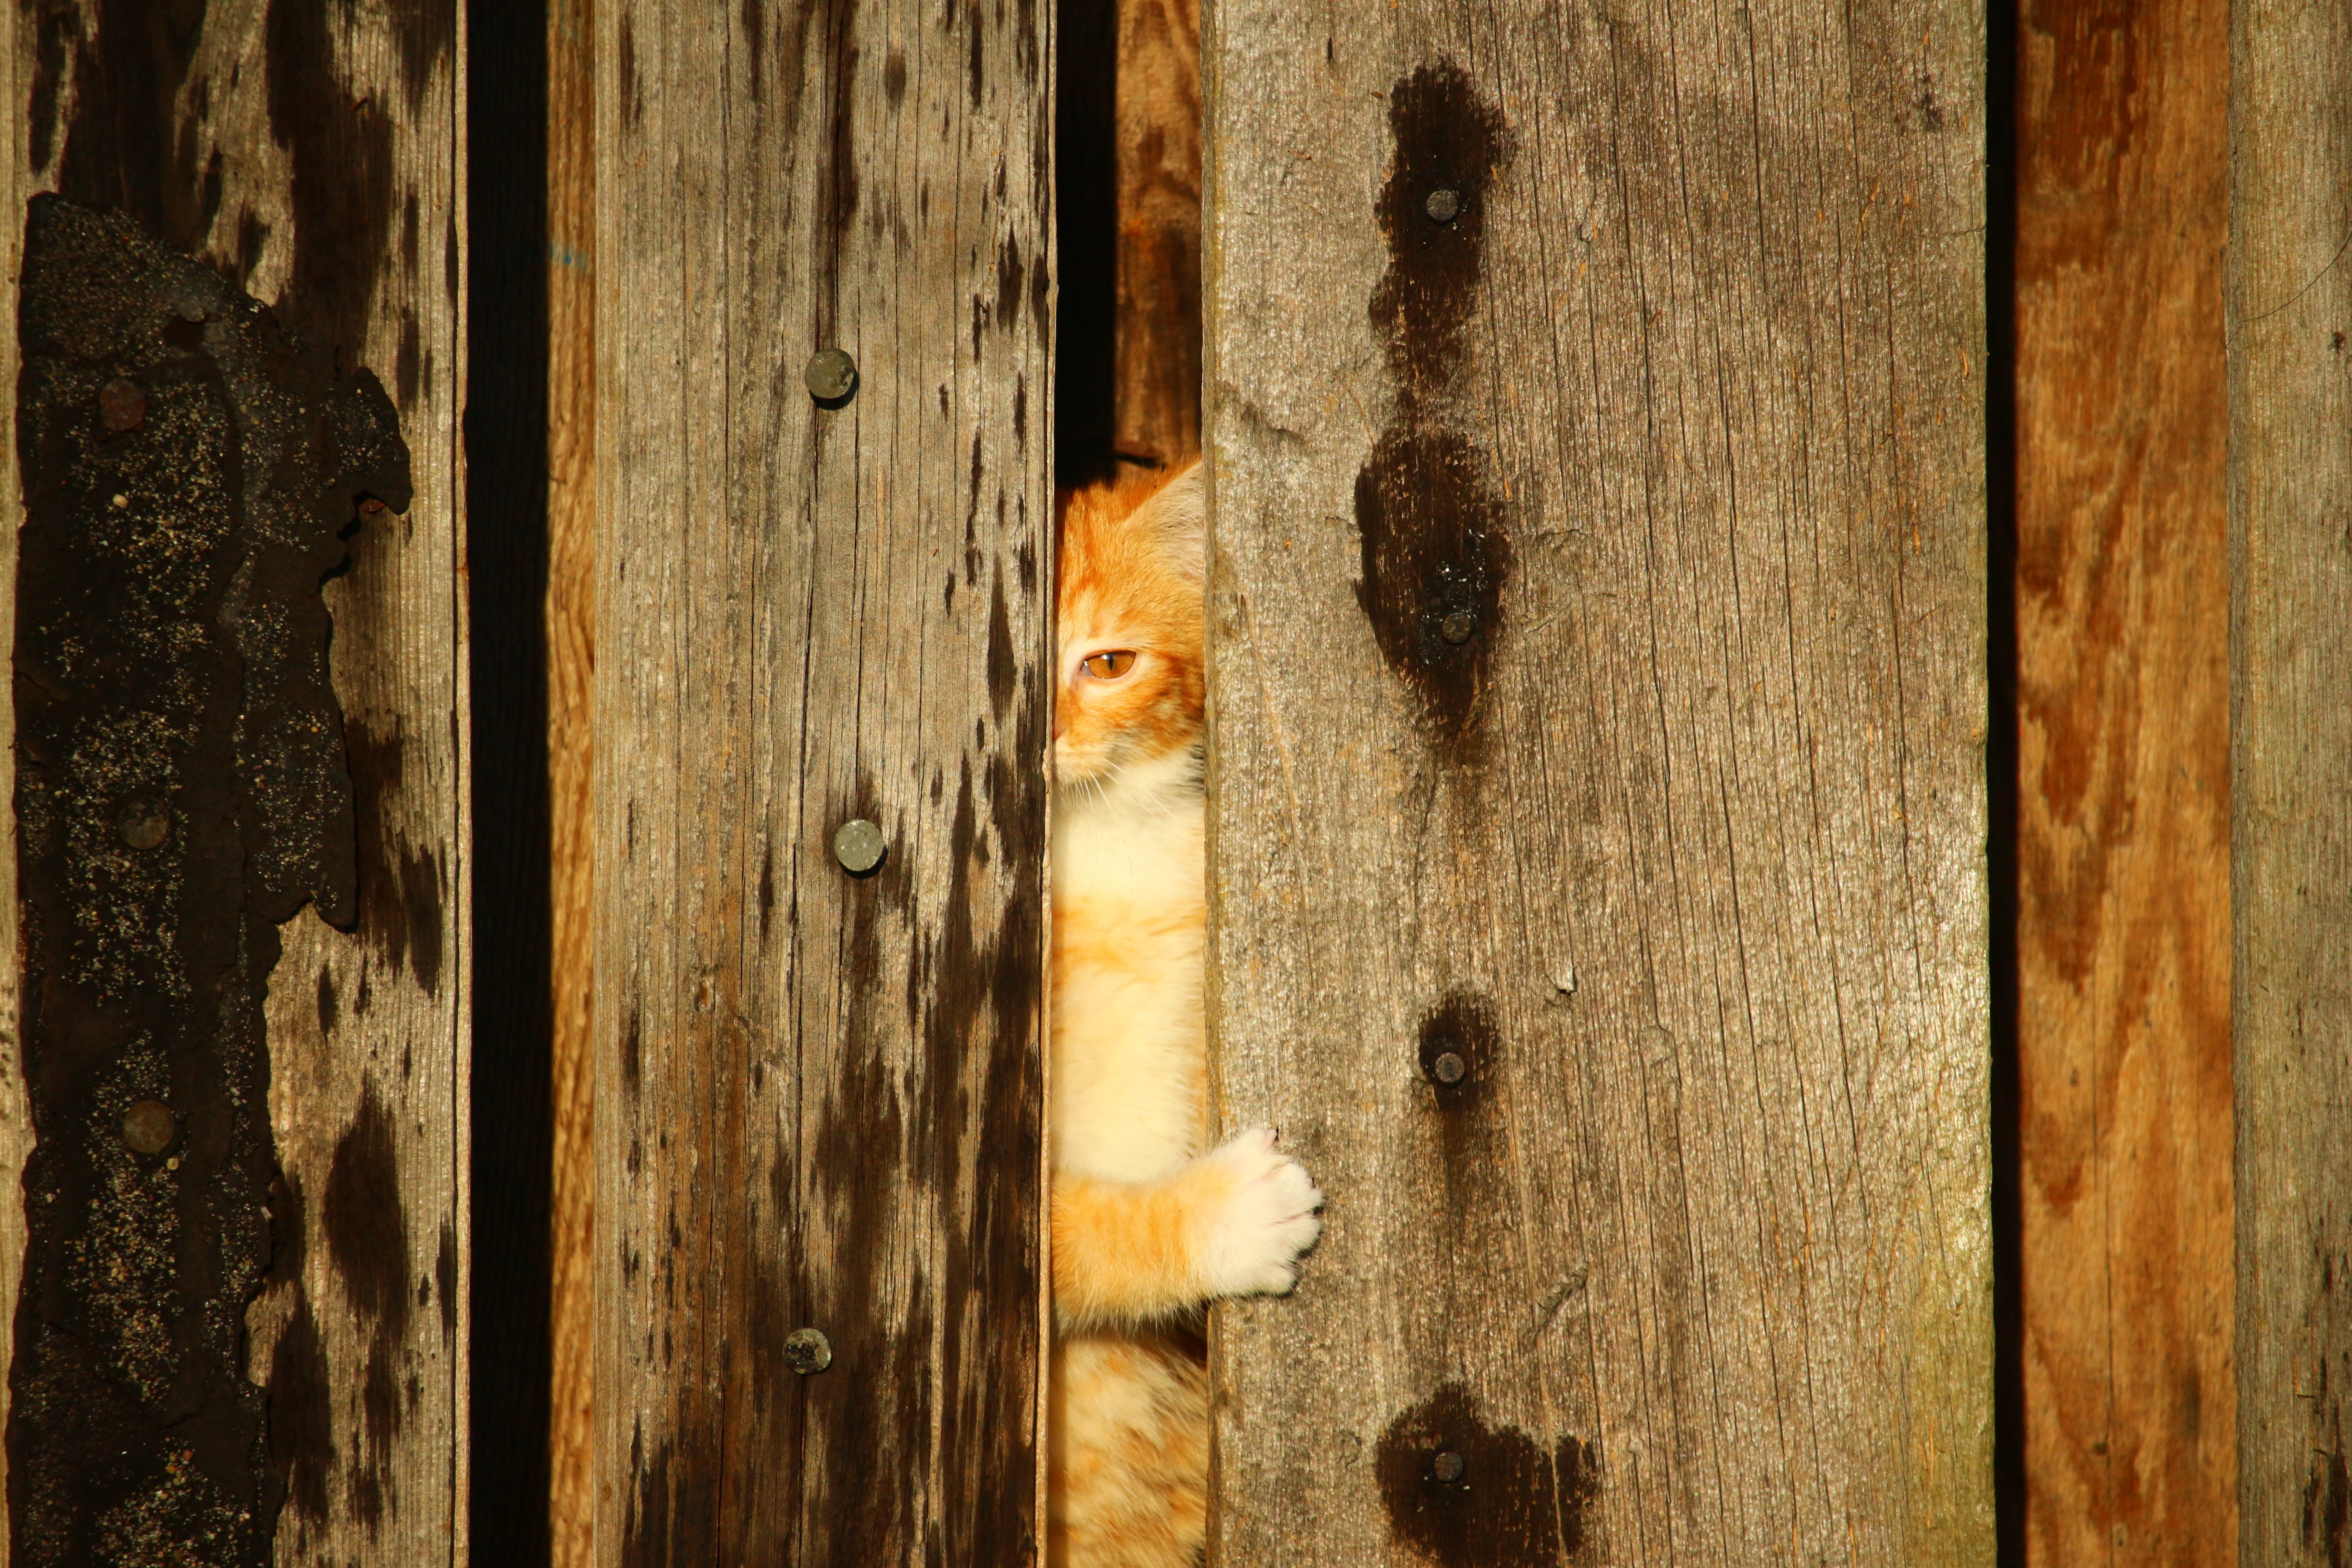
wood, texture, leaf, floor, wall, kitten, cat, color, young cat, red mackerel tabby, red cat, wooden wall, flooring, hiding place